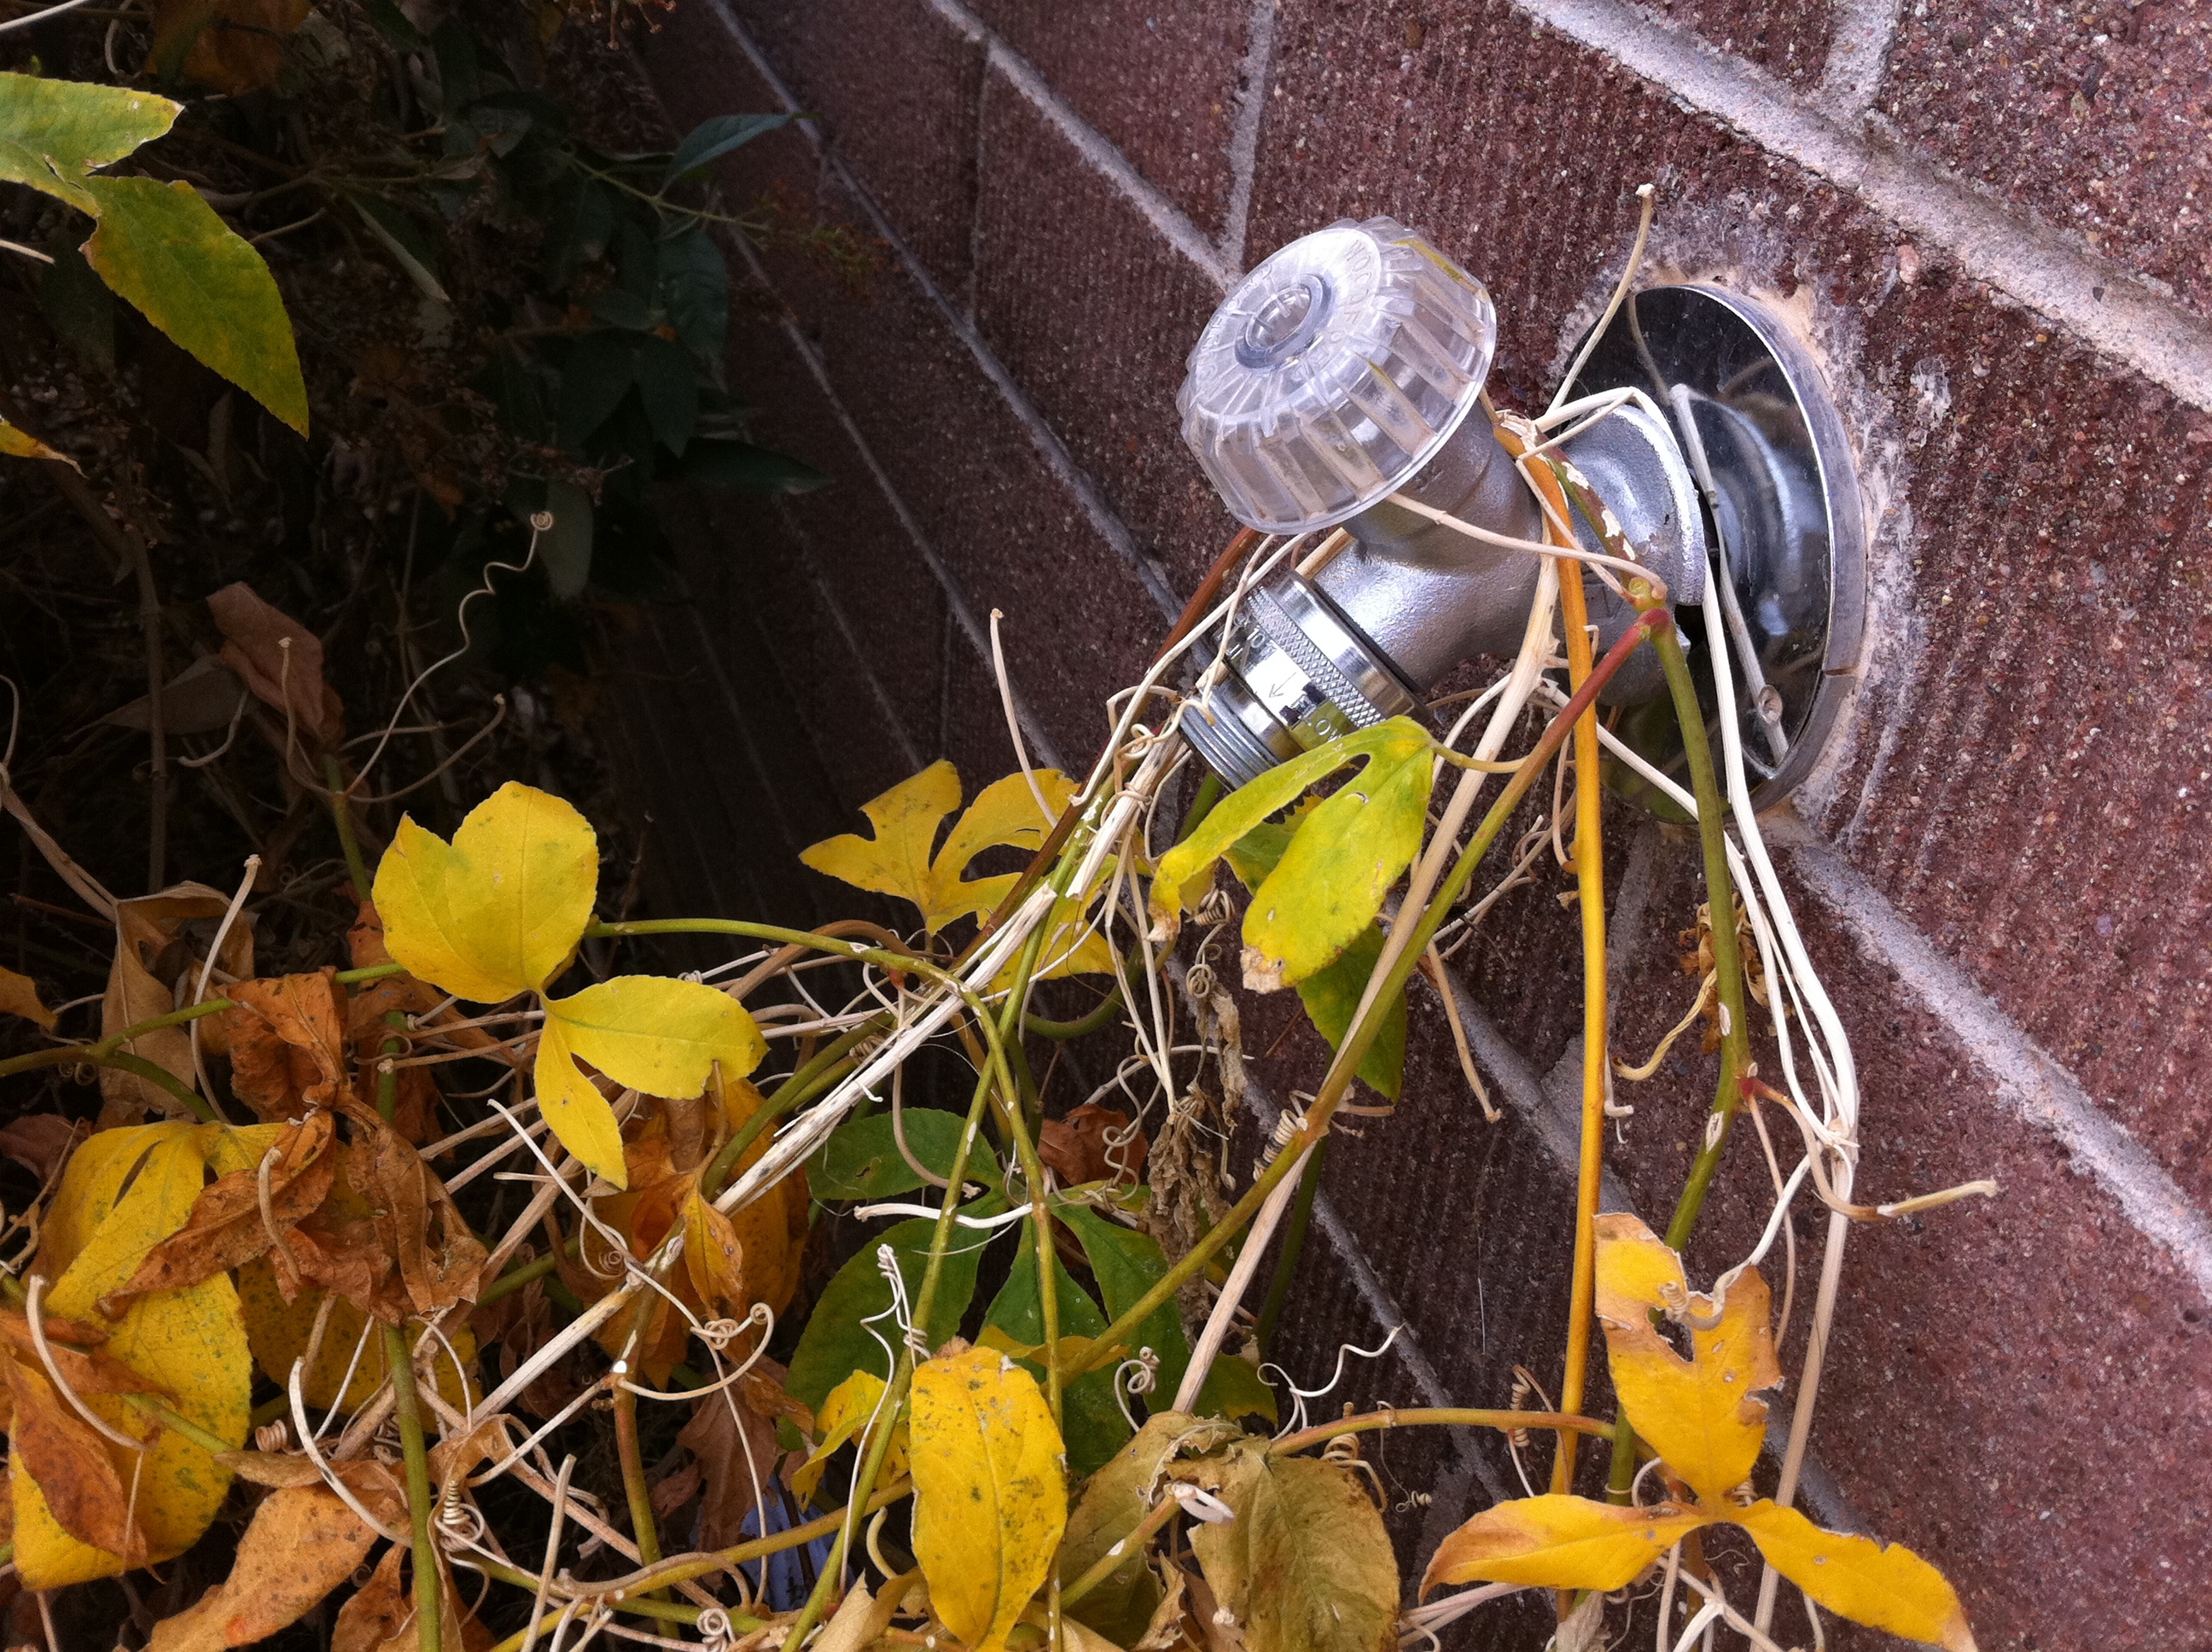
plant, leaf, flower, autumn, yellow